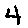
Label: 4